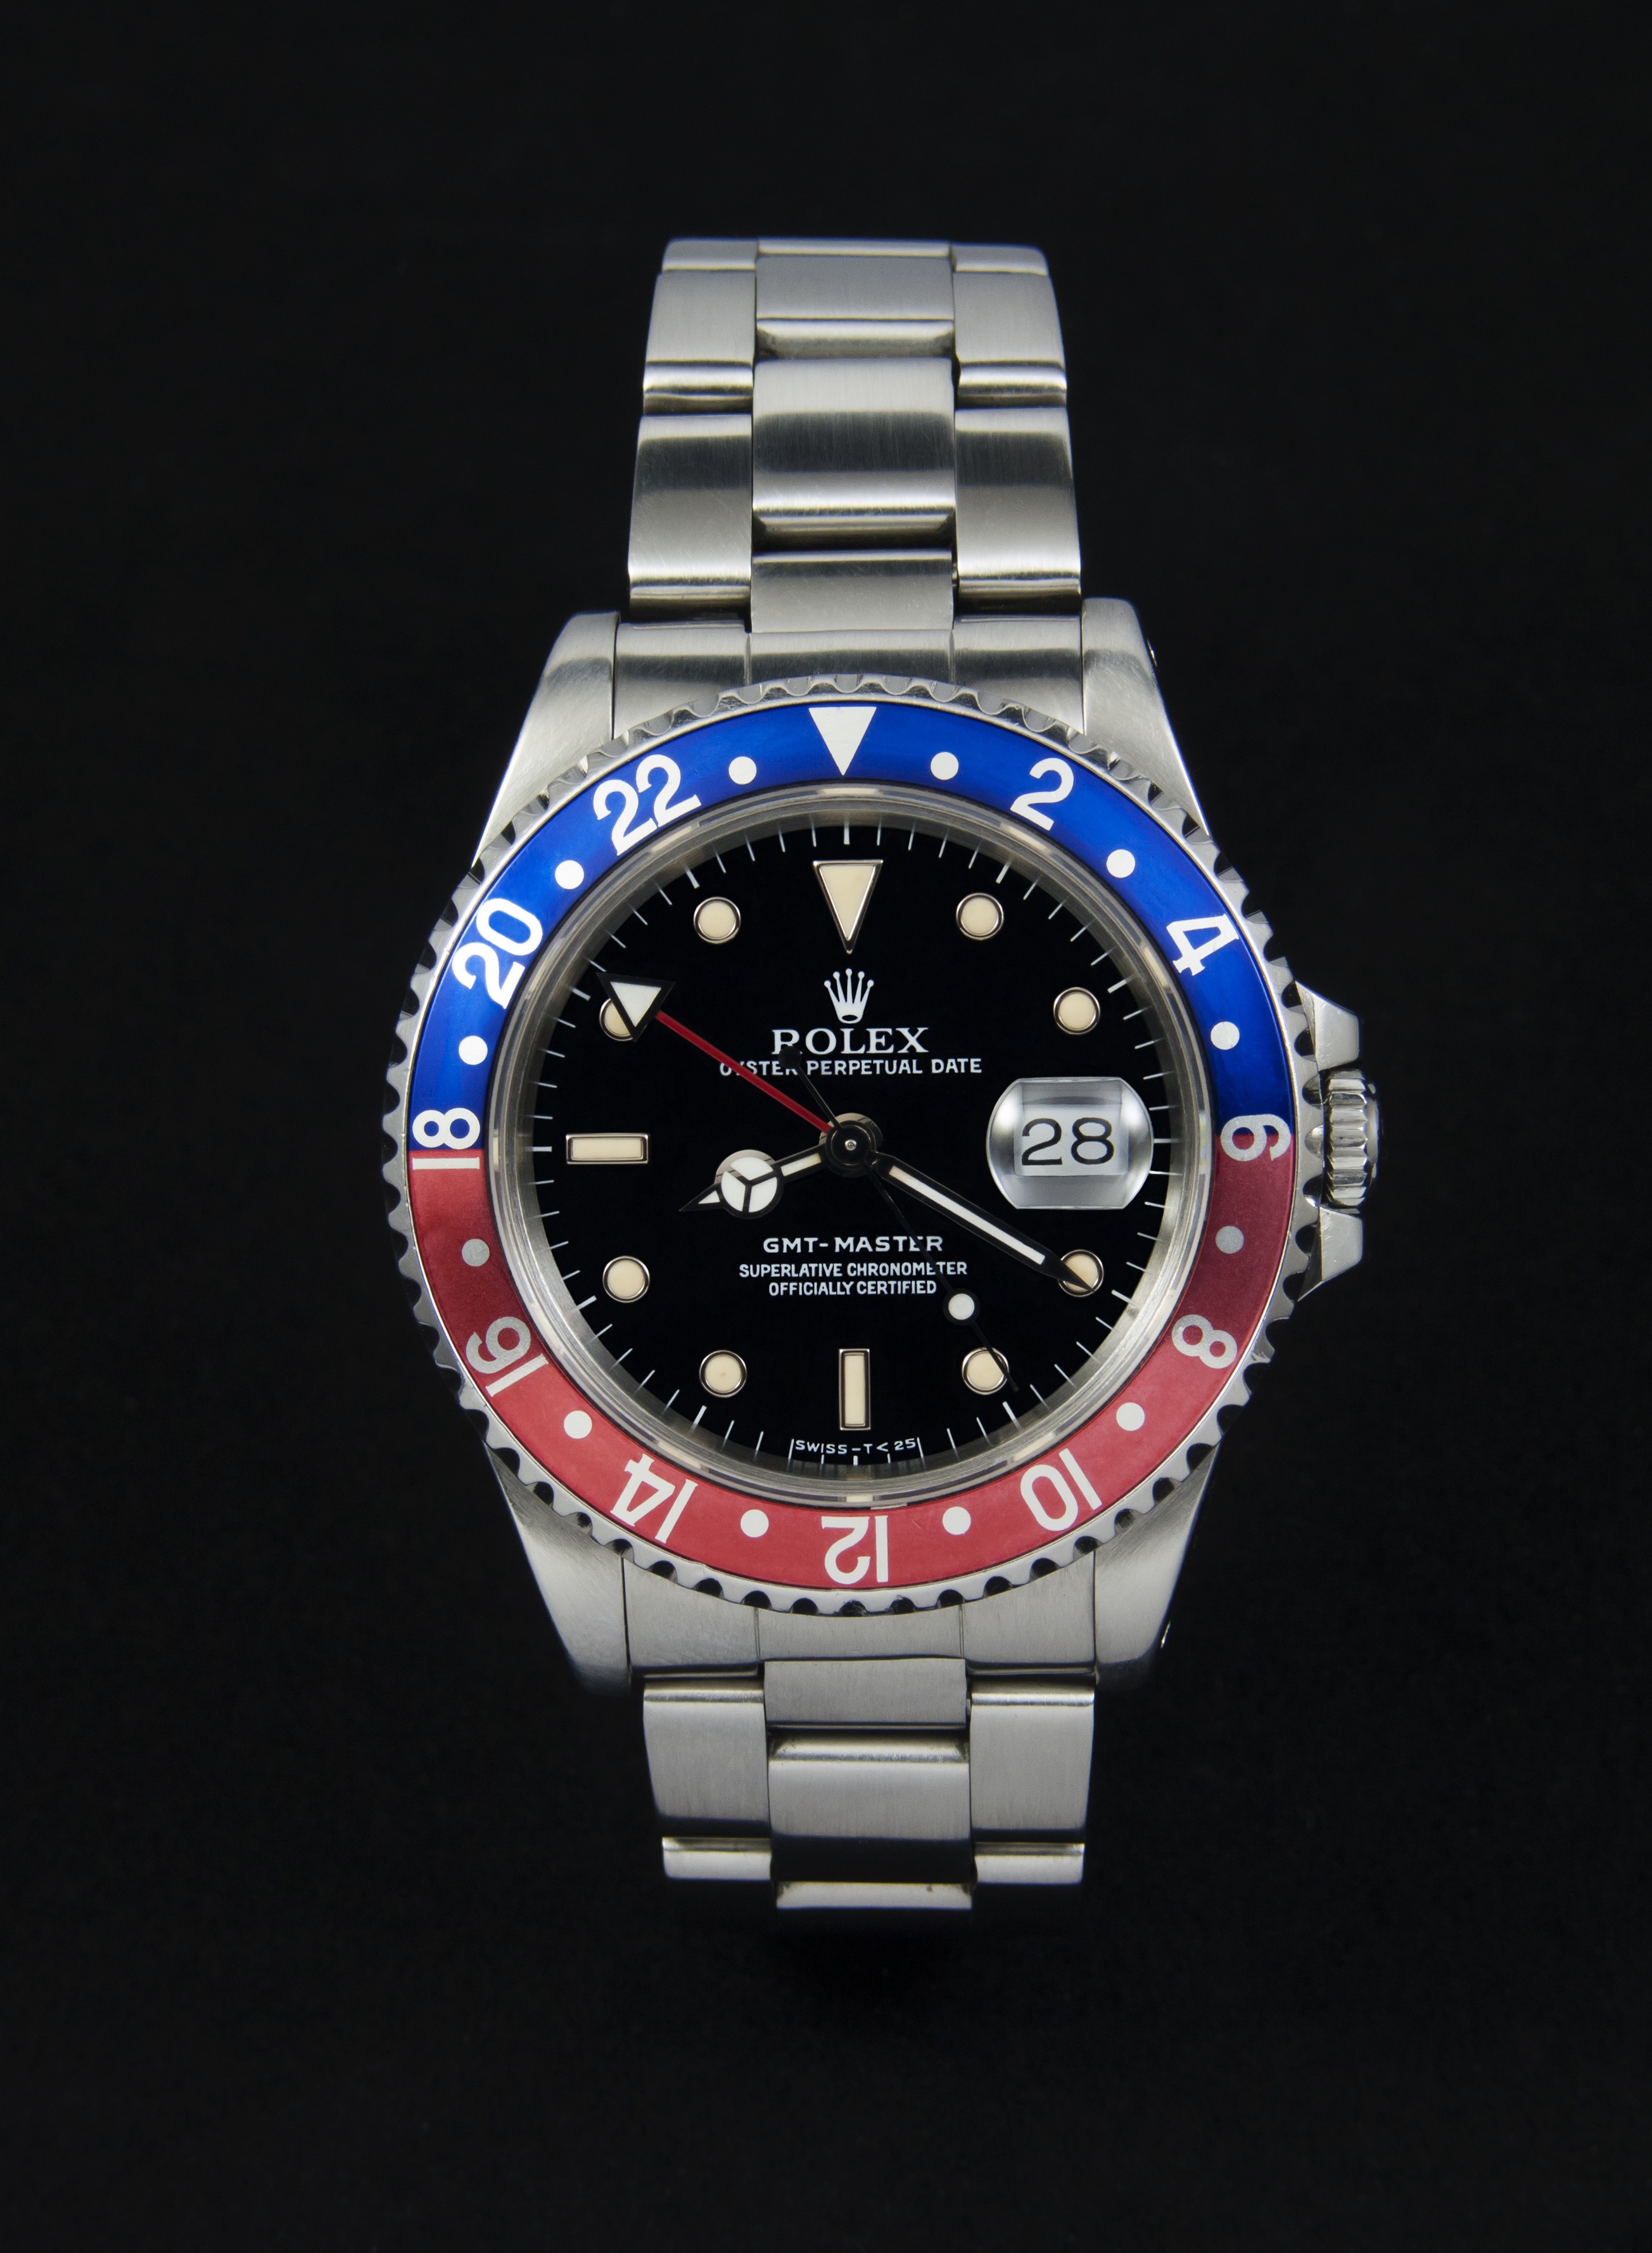
watch, hand, clock, brand, jewellery, font, wrist watch, luxury, mens, strap, rolex, mineral, platinum, gmt master, gmt